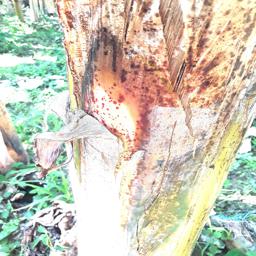
Label: PSEUDOSTEM WEEVIL